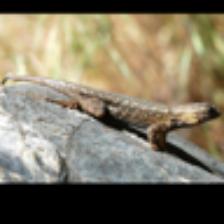
Label: NonHuman